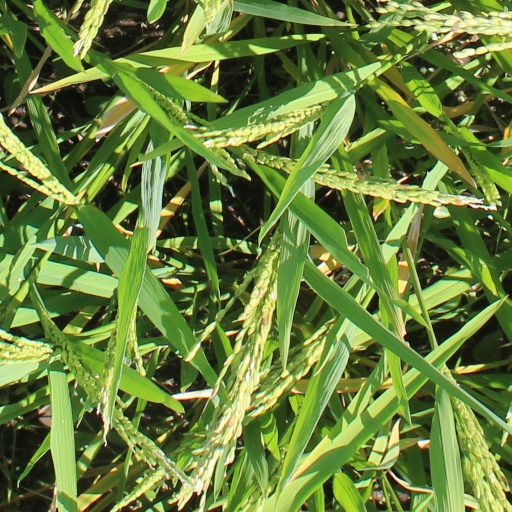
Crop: rice